IWGP Junior Heavyweight Championship

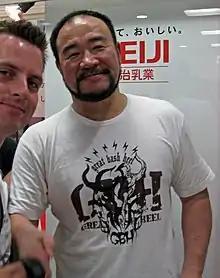
Inaugural and three-time champion Shiro Koshinaka

From August 5, 1996, until November 5, 1997, the title was part of the J-Crown, or J-Crown Octuple Unified Championship. The J-Crown was an assembly of eight different championships from several different promotions. It was created on August 5, 1996, when The Great Sasuke won an eight-man tournament. The IWGP Junior Heavyweight Championship, the British Commonwealth Junior Heavyweight Championship, the NWA World Junior Heavyweight Championship, the NWA World Welterweight Championship, the UWA World Junior Light Heavyweight Championship, the WAR International Junior Heavyweight Championship, the WWA World Junior Light Heavyweight Championship, and the WWF Light Heavyweight Championship were the eight championships that were involved. On November 5, 1997, then-champion Shinjiro Otani vacated all J-Crown belts but the IWGP Junior Heavyweight Championship after the World Wrestling Federation (WWF) retook control of its Light Heavyweight title, effectively ending the J-Crown.